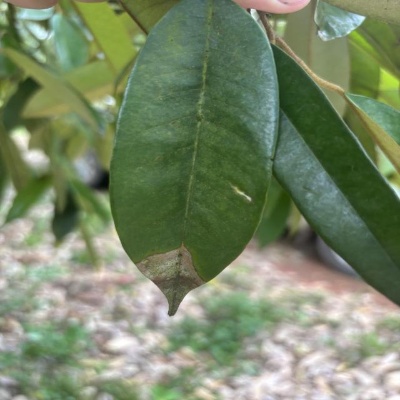
Label: Leaf_Blight